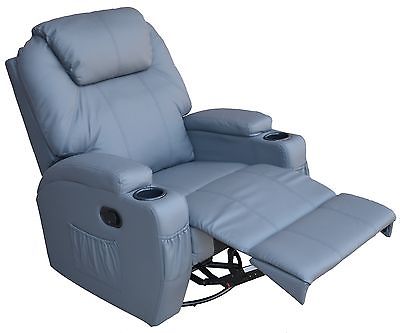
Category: chair